Zucchini

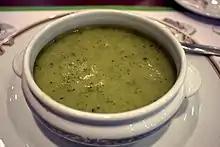
Zucchini soup

The female flower is a golden blossom on the end of each emergent zucchini. The male flower grows directly on the stem of the zucchini plant in the leaf axils (where leaf petiole meets stem), on a long stalk, and is slightly smaller than the female. Both flowers are edible and are often used to dress a meal or to garnish the cooked fruit.